Kill Me Please (2015 film)

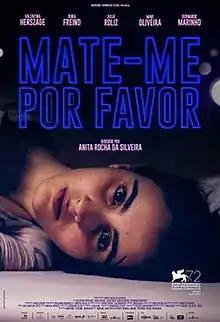
Theatrical release poster

Kill Me Please is a 2015 teen thriller film written and directed by Anita Rocha da Silveira in her directorial debut. It premiered in the Horizons section of the 72nd Venice International Film Festival, and was later awarded for best director and best actress (Valentina Herszage) at the 2015 Rio de Janeiro International Film Festival.